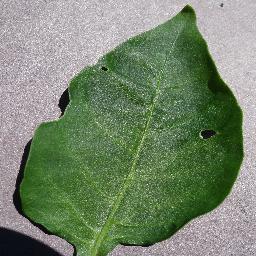
Label: Pepper,_bell___healthy